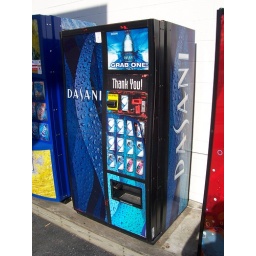
A Dasani water vending machine in Greenfield, Ohio.